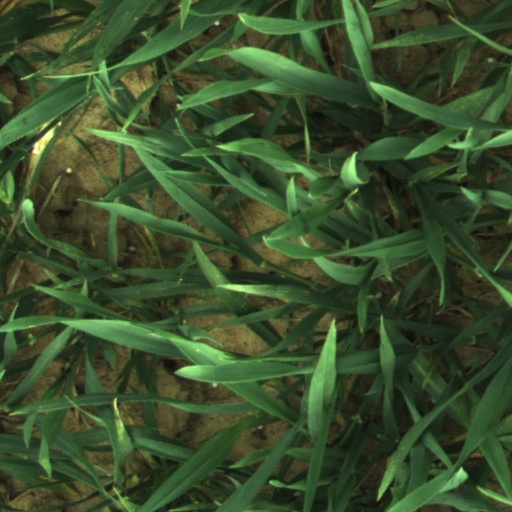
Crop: wheat